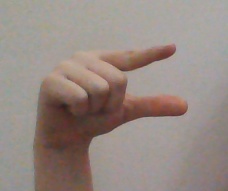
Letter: dal